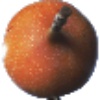
Label: Granadilla 1